Northern Territory Fire and Rescue Service

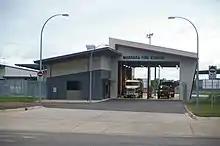
Marrara Fire Station

Alice Springs Rural (VFB), Bathurst Island (VFB), Virginia Bees Creek (VFB), Howard Springs (VFB), Humpty Doo (VFB), Koolpinyah (VFB), Larrimah (VFB), Yirrkala (VFB), Adelaide River (FERG), Bachelor (FERG), Borroloola (FERG), Elliott (FERG), Mataranka (FERG), Pine Creek (FERG), Timber Creek (FERG)